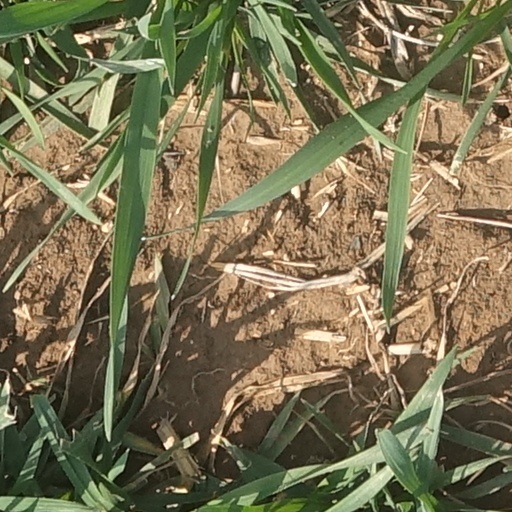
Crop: wheat